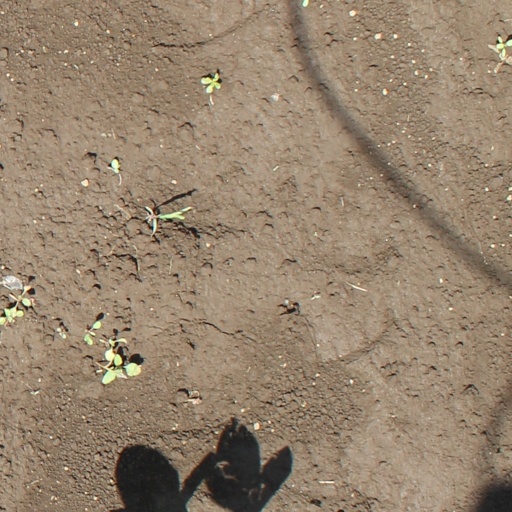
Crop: soybean